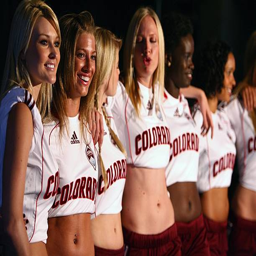
models show off the new third jersey during a press conference .